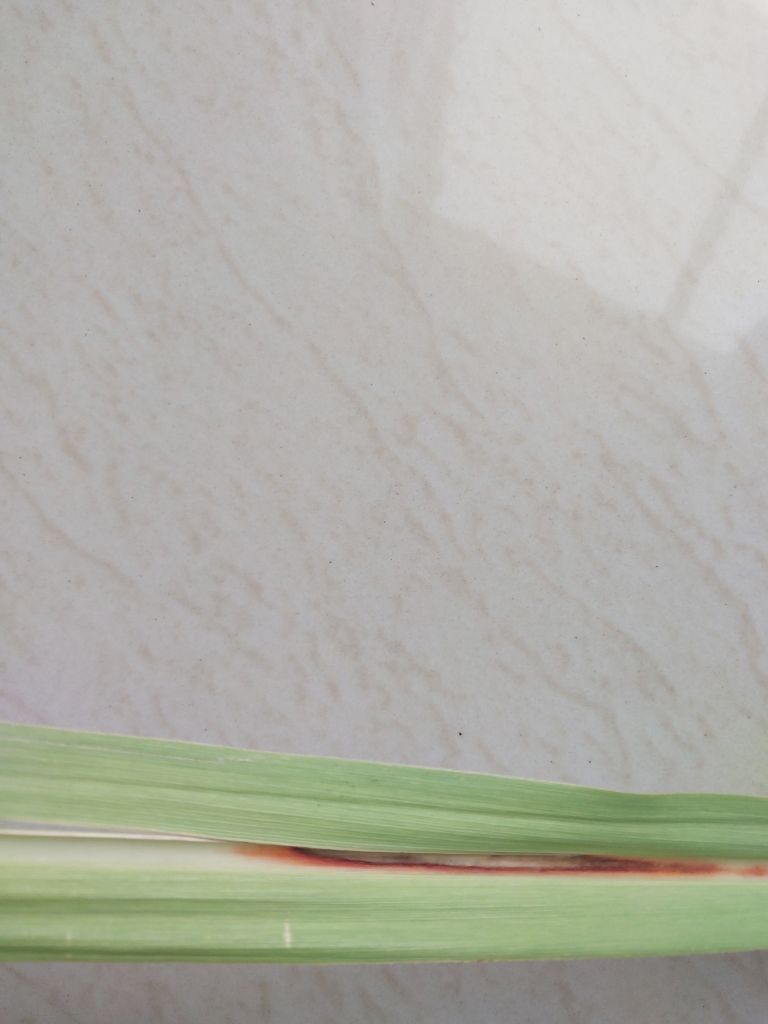
Label: Brown Spot